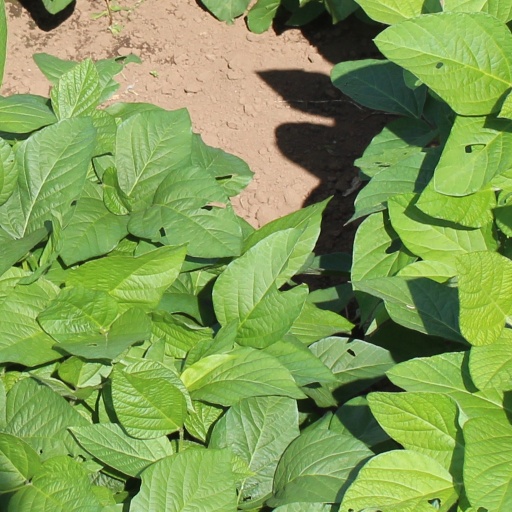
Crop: soybean